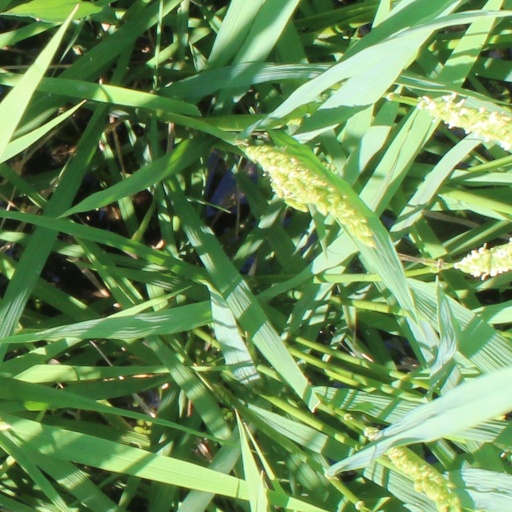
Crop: rice